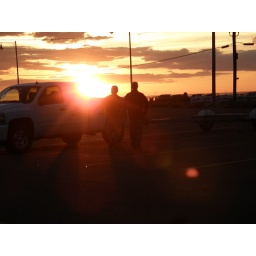
Dropping of the boat in the water after months of preparation. a sigh of relief.